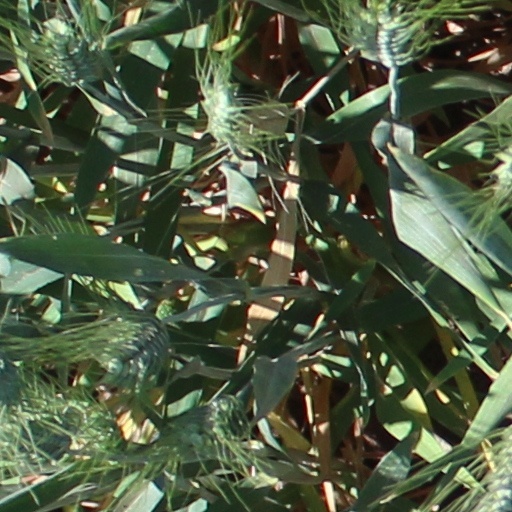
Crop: wheat